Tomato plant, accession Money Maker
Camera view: bottom (45 deg); turntable rotation: 240 degrees
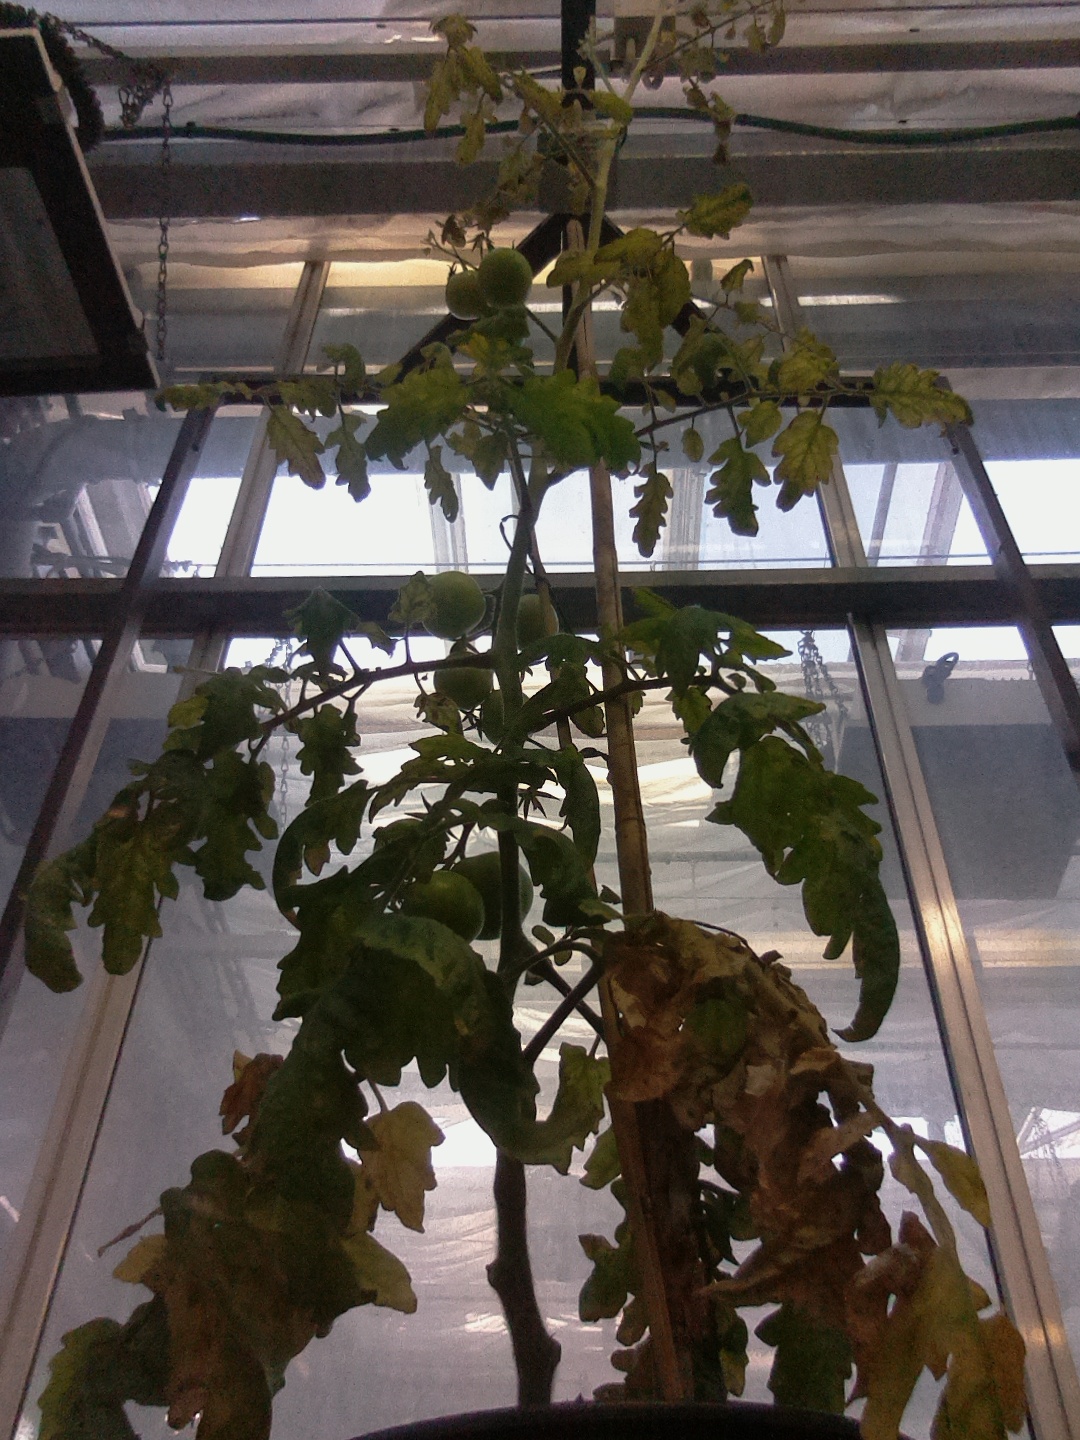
BBCH growth stage 79: 90% -100% of final fruit size